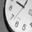
Label: clock